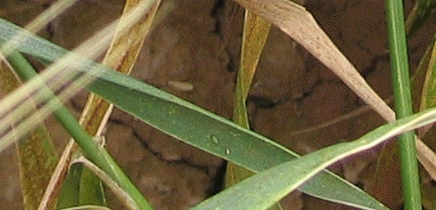
Label: Wheat___Brown_Rust